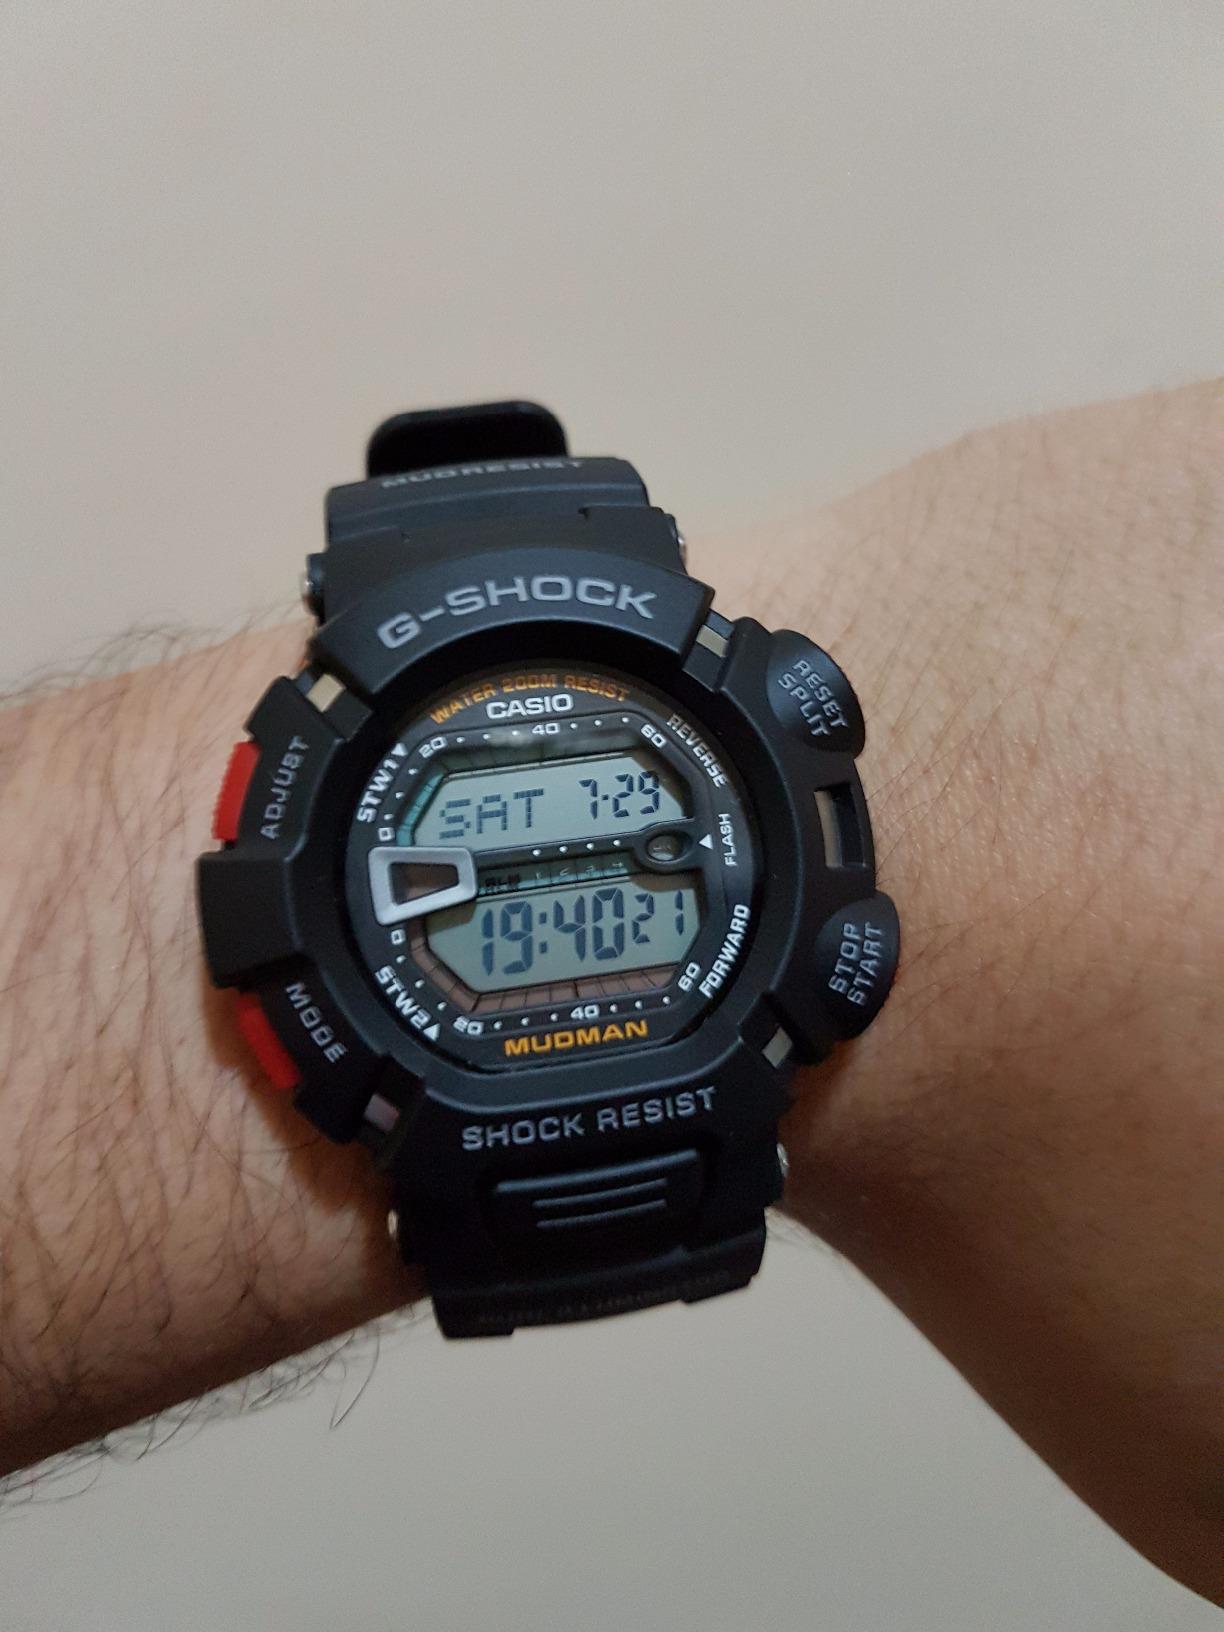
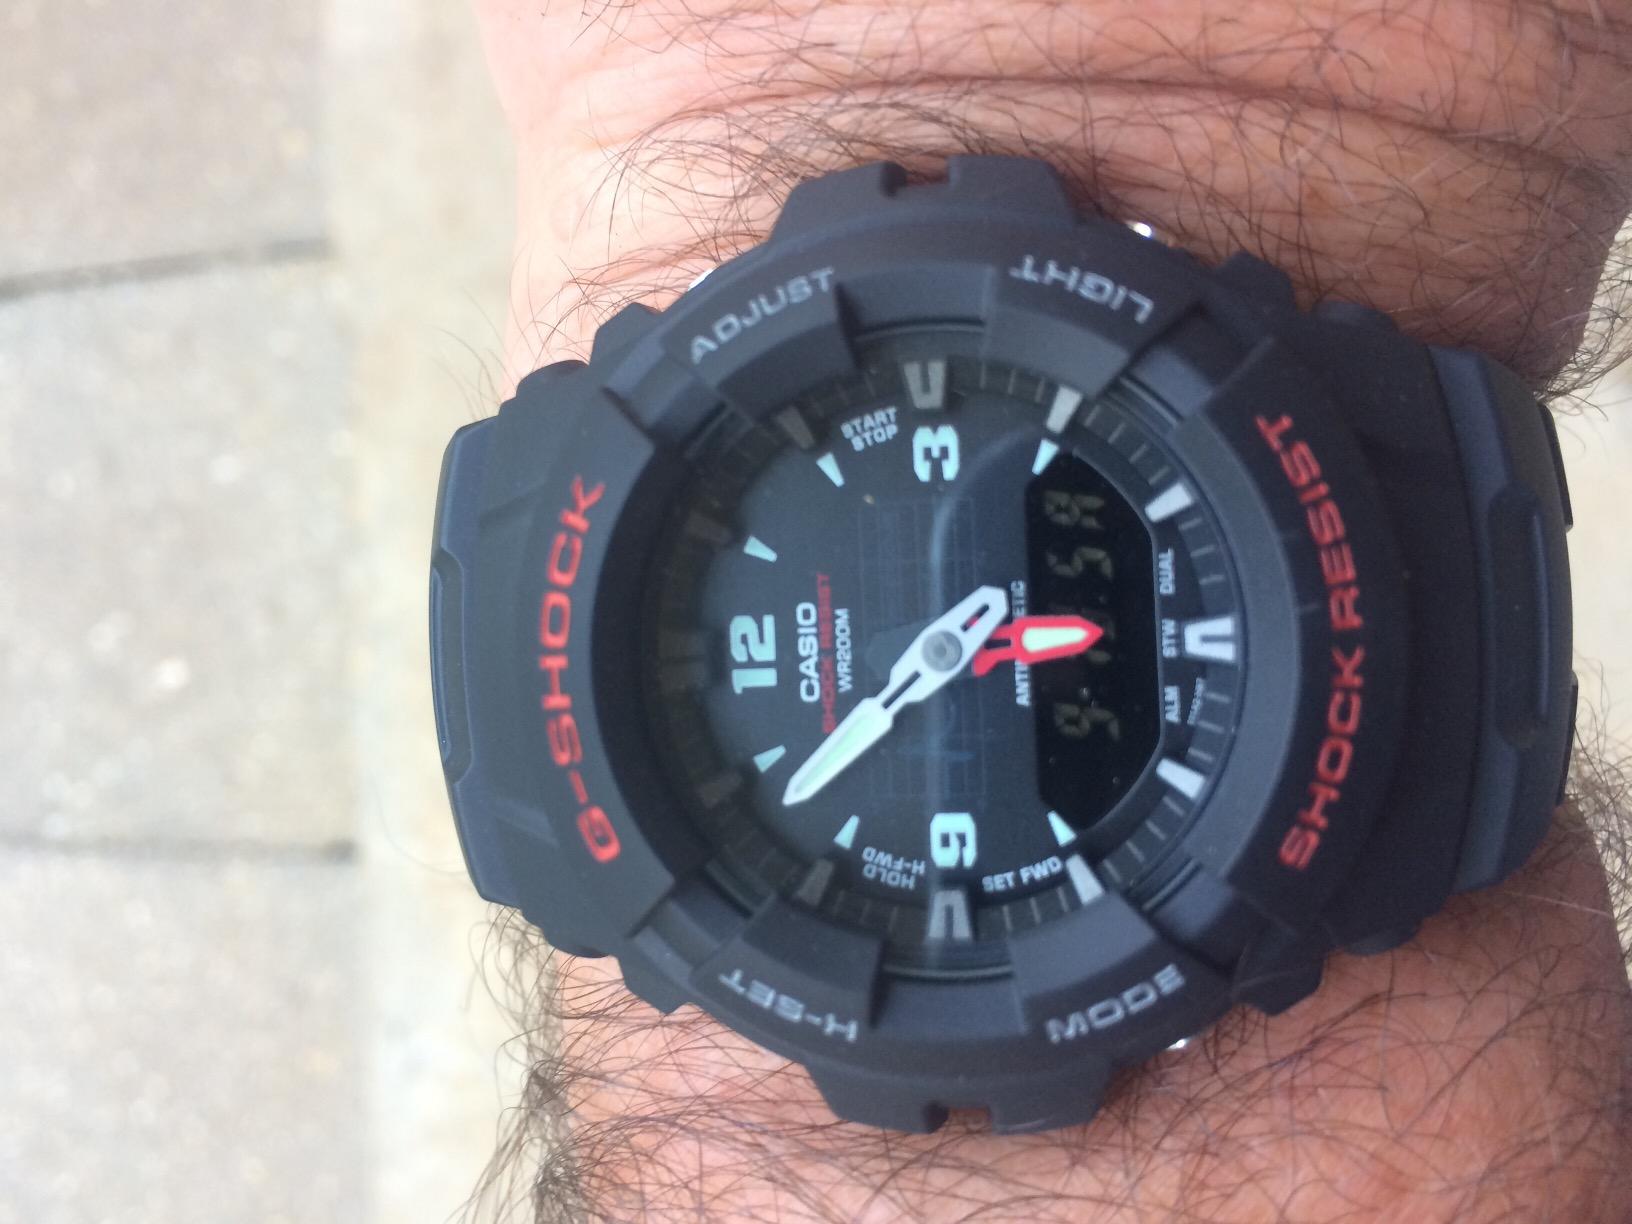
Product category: accessories_watch
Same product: no